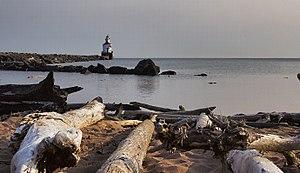
Le phare de Wisconsin Point, est un phare du lac Supérieur près de la ville de Superior dans le comté de Douglas, Wisconsin.